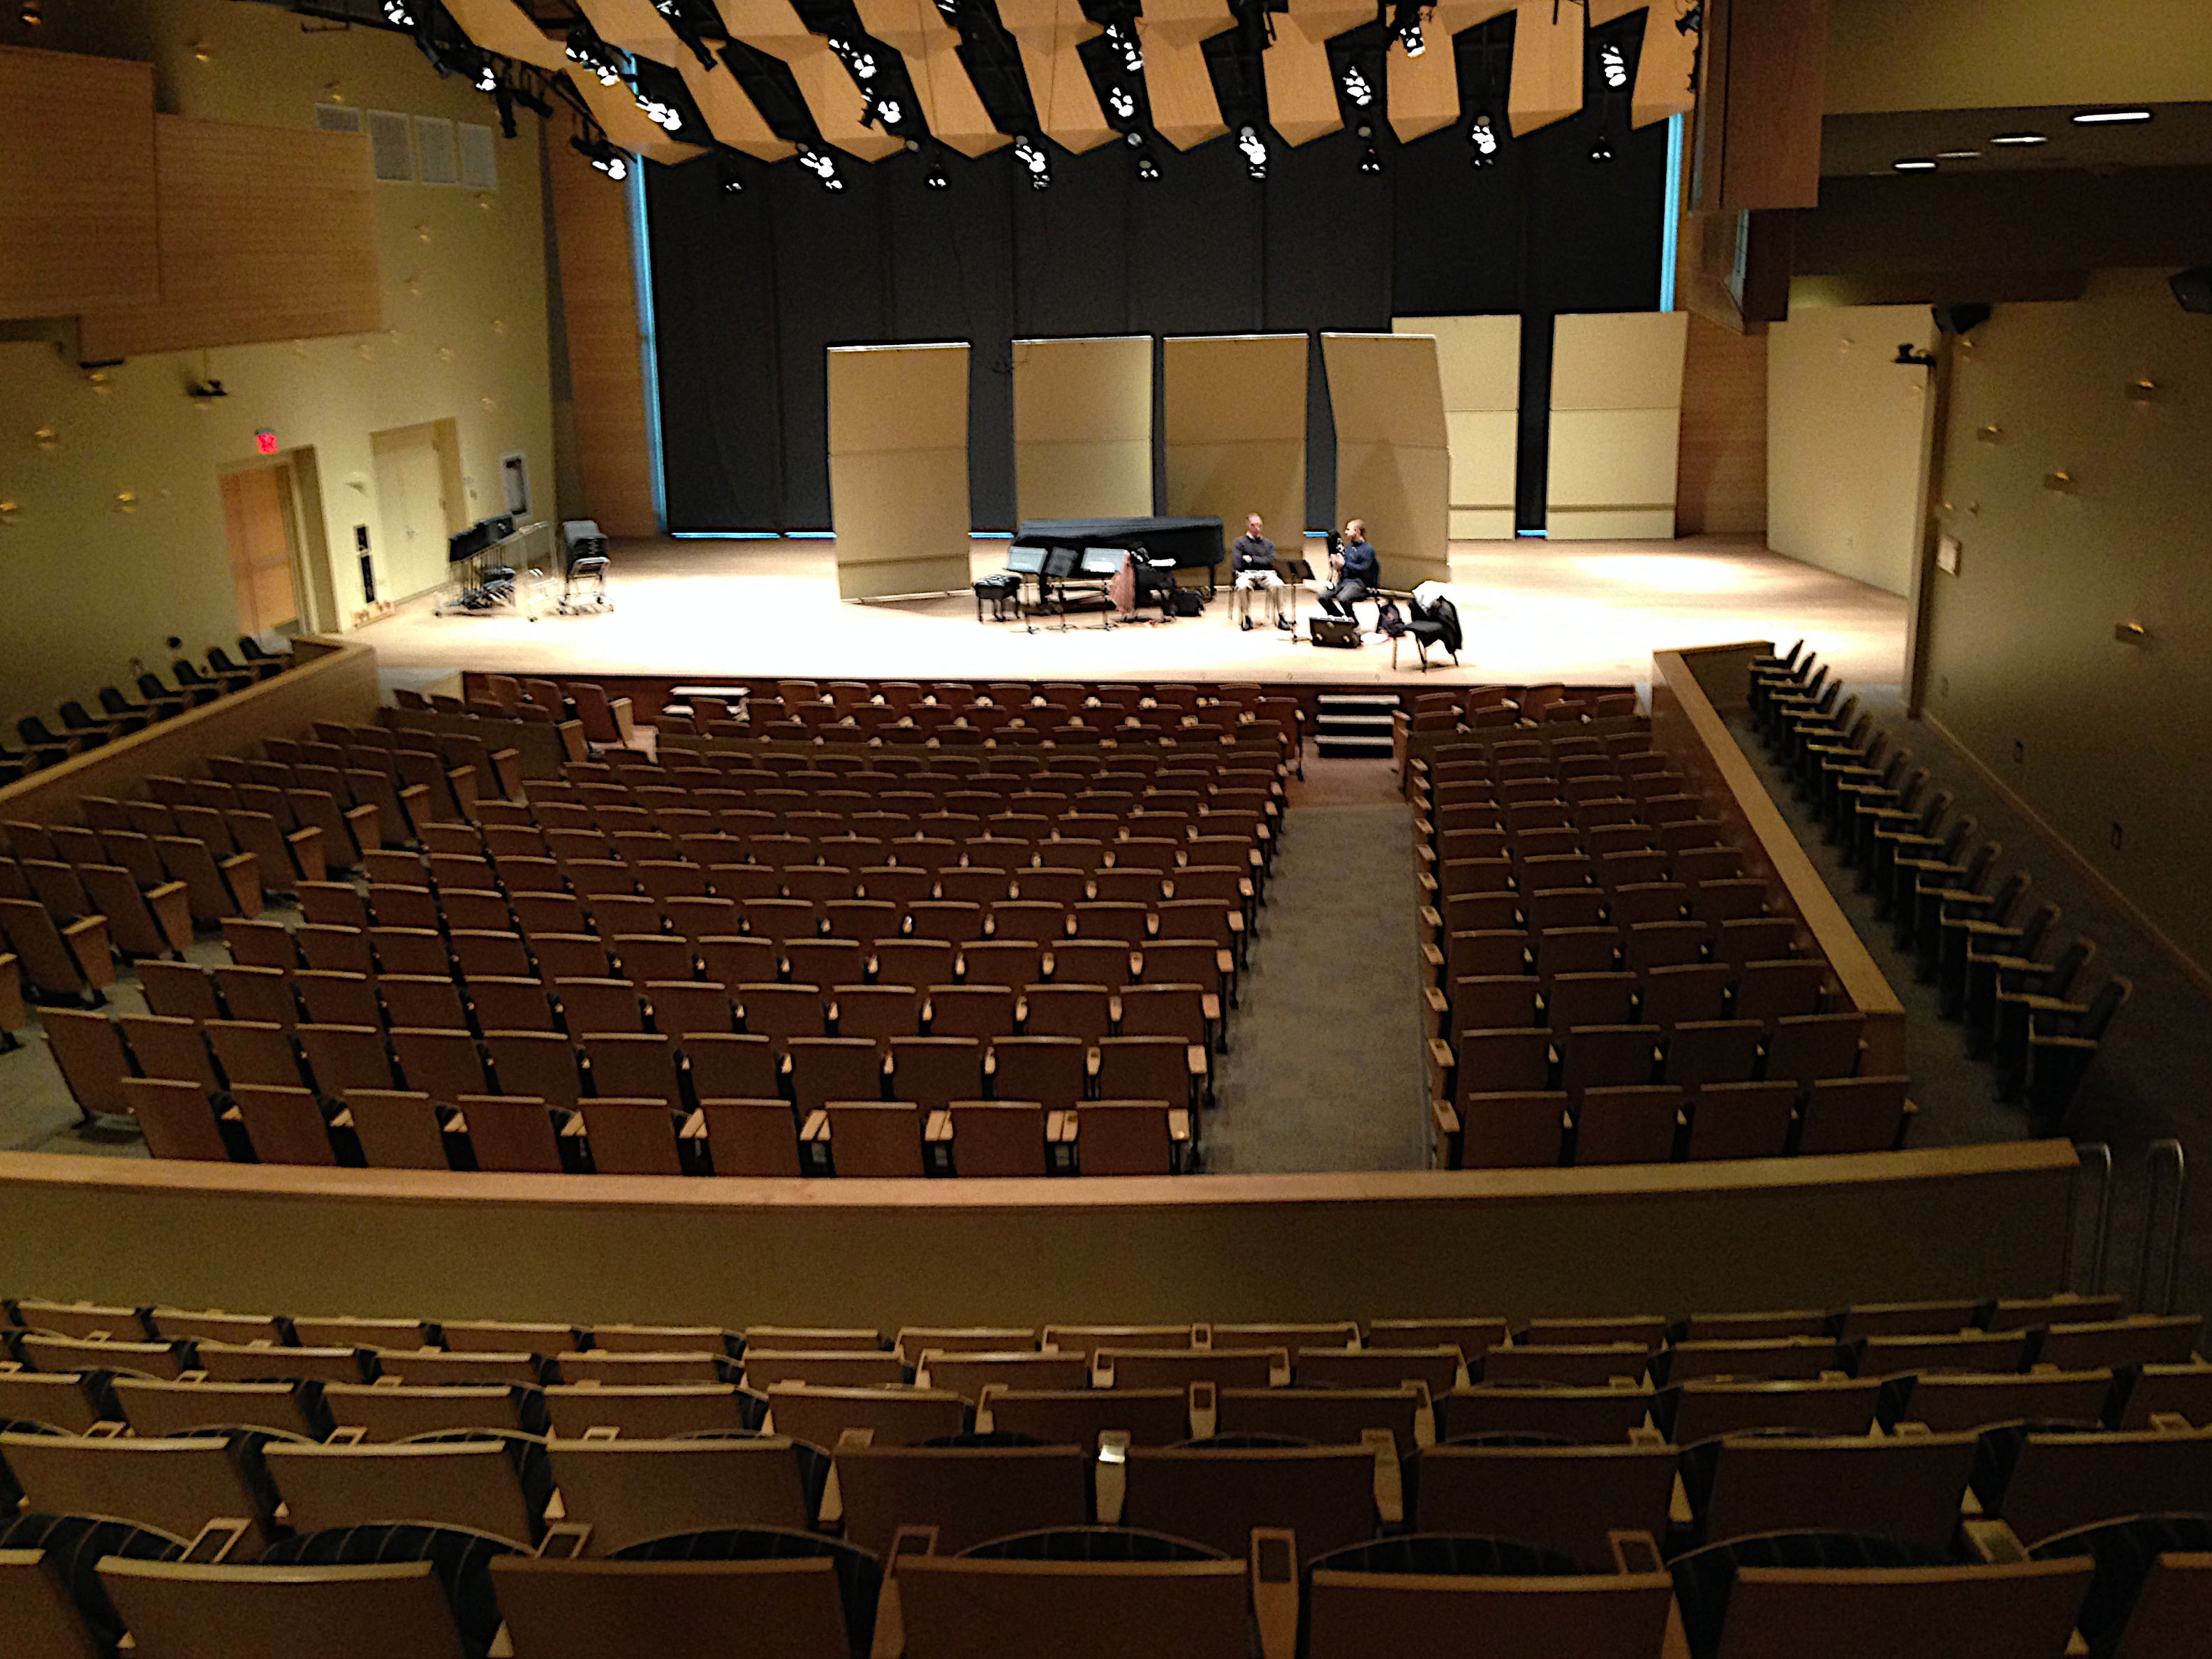
auditorium, performing arts center, stage, conference hall, theatre, function hall, convention center, audience